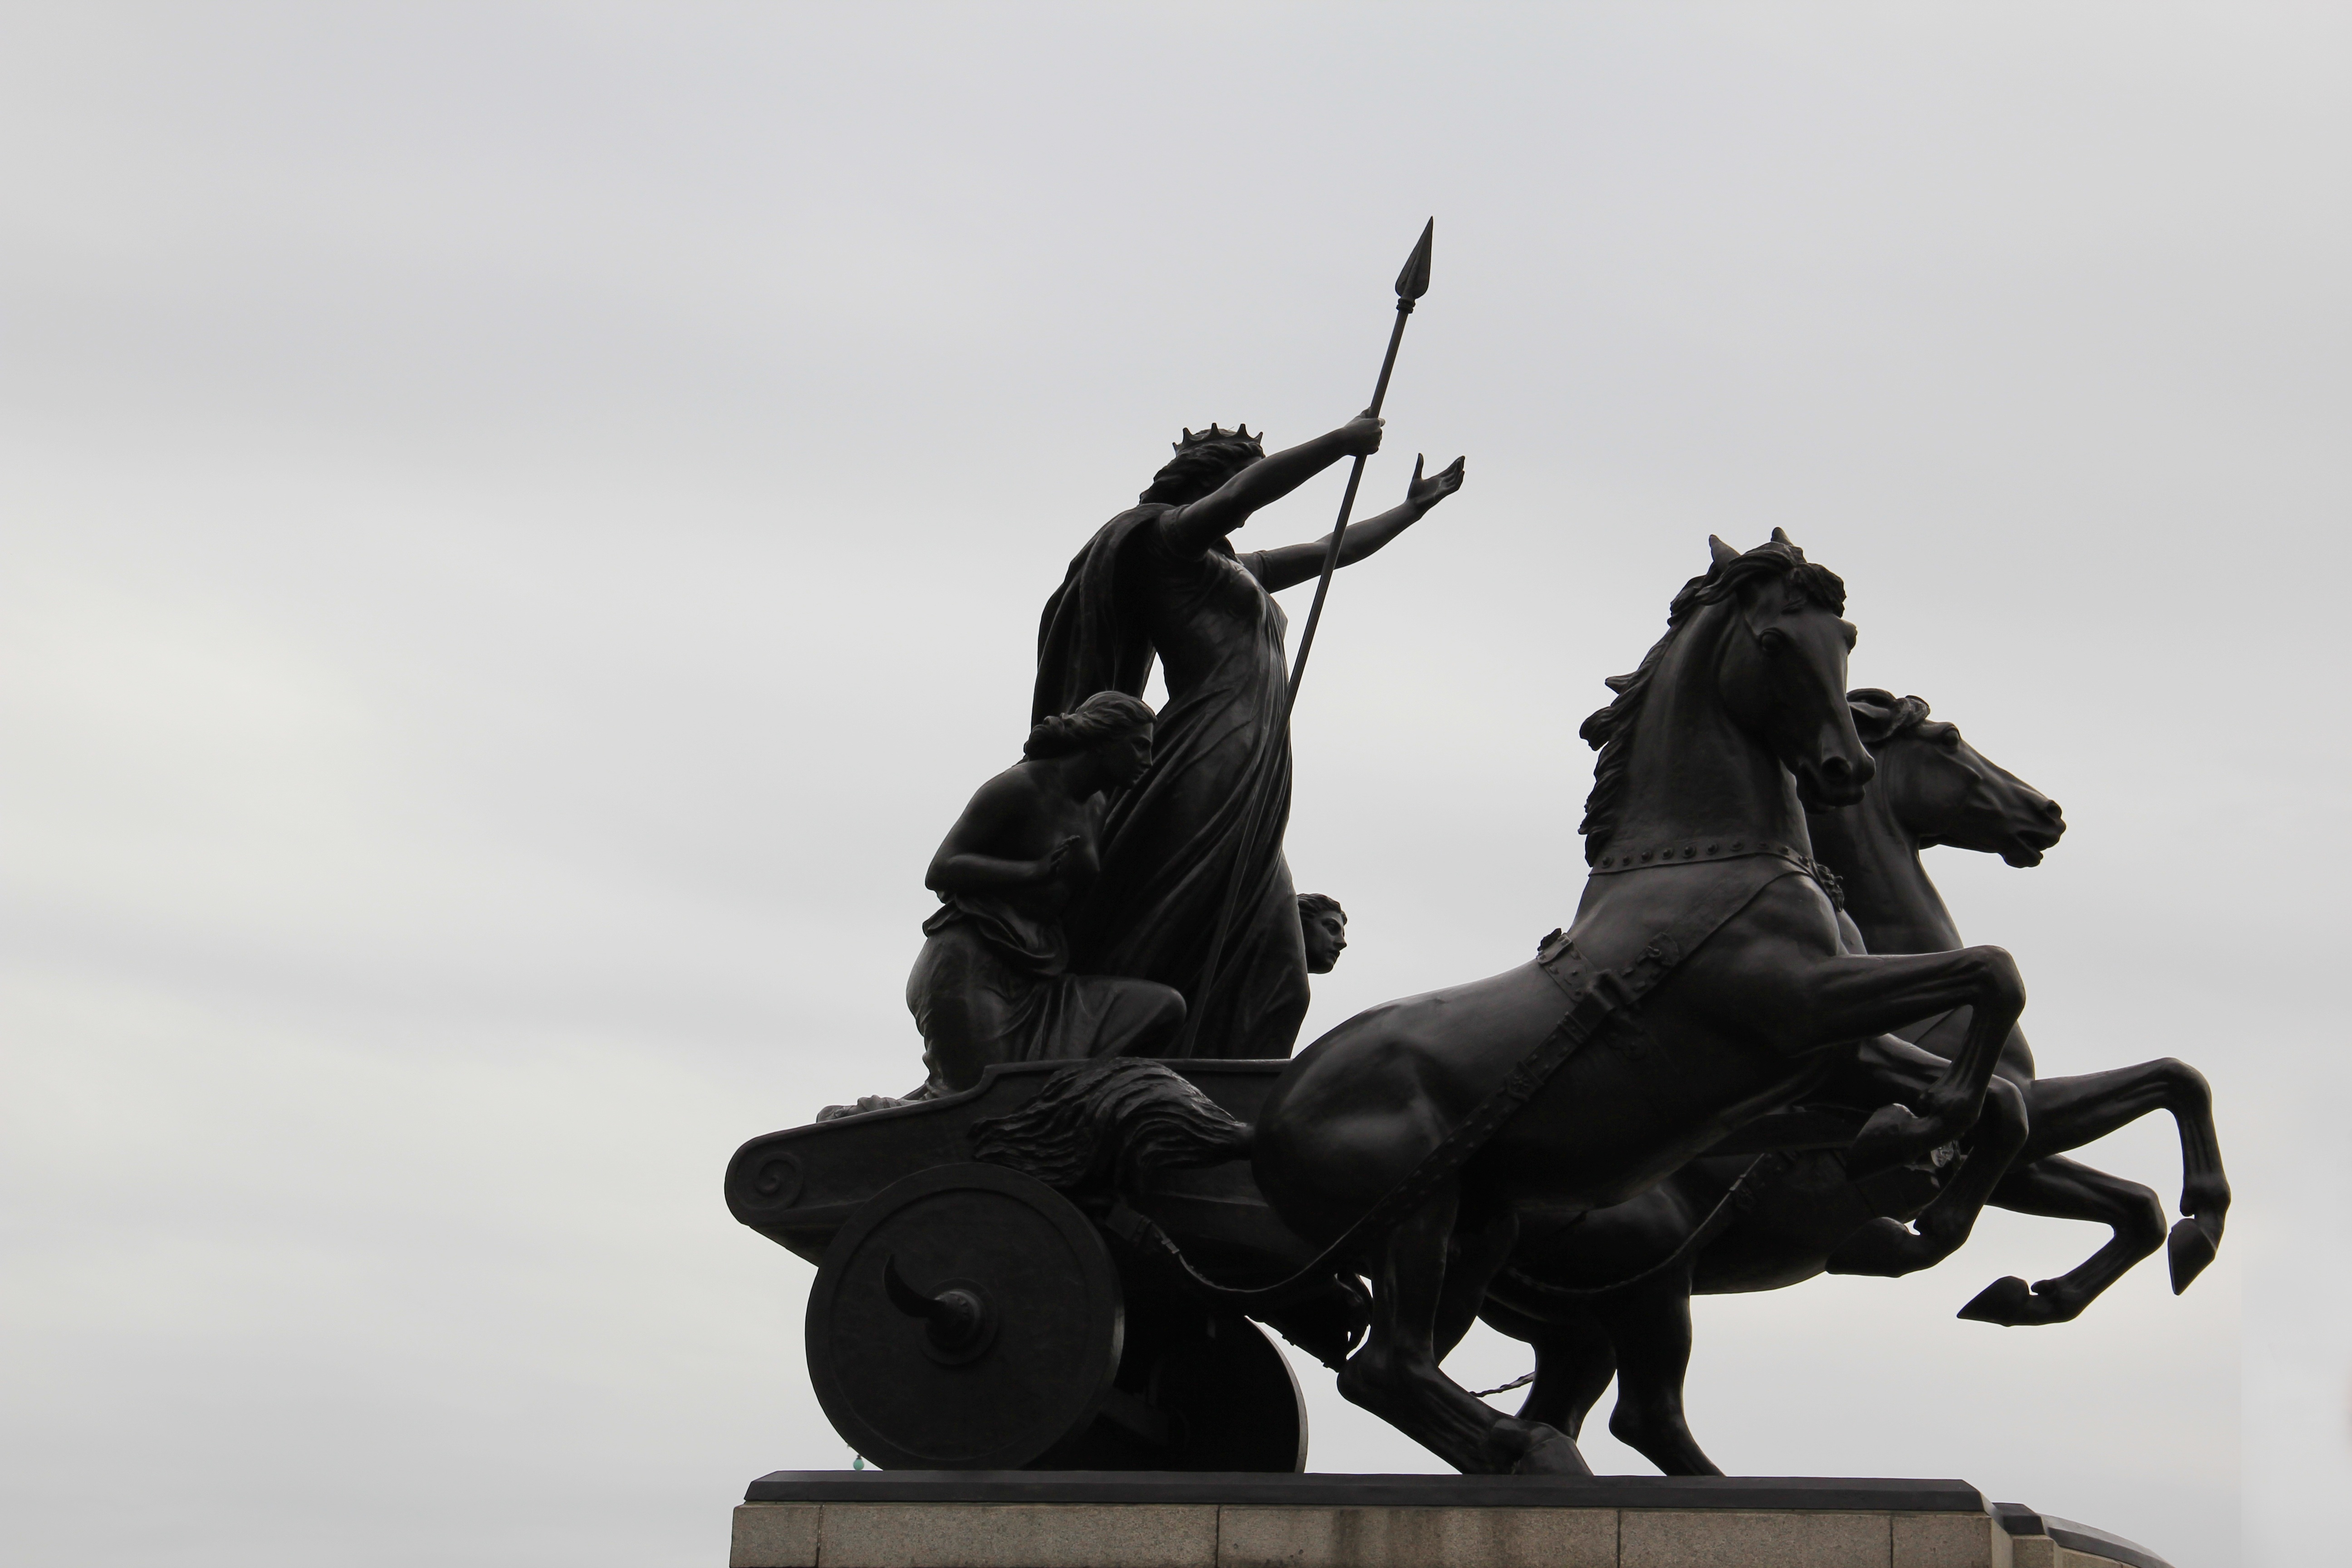
palace, monument, statue, material, uk, england, sculpture, london, art, bronze, chariot, bronze sculpture, horse silhouette